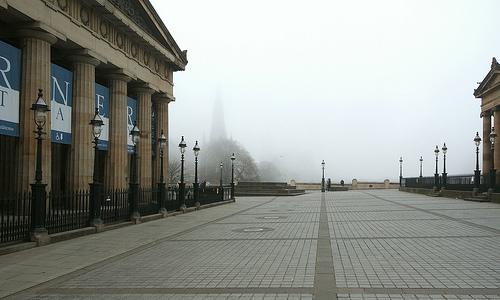
Weather: foggy or hazy